Nose art

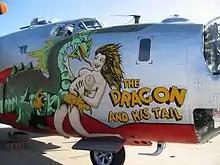
The "Dragon and His Tail" nose art on a B-24 Liberator, Moffett Field, 2004 – from 2005-on, "Witchcraft" (s/n 44-44052)

True nose art appeared during World War II, which is considered by many observers to be the golden age of the genre, with both Axis and Allied pilots taking part. At the height of the war, nose artists were in very high demand in the USAAF and were paid quite well for their services, while AAF commanders tolerated nose art in an effort to boost aircrew morale. The U.S. Navy, by contrast, prohibited nose art, the most extravagant being limited to a few simply-lettered names, while nose art was uncommon in the Royal Air Force and Royal Canadian Air Force. The work was done by professional civilian artists as well as talented amateur servicemen. In 1941, for instance, the 39th Pursuit Squadron commissioned a Bell Aircraft artist to design and paint the "Cobra in the Clouds" logo on their aircraft.